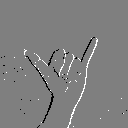
ASL letter: y